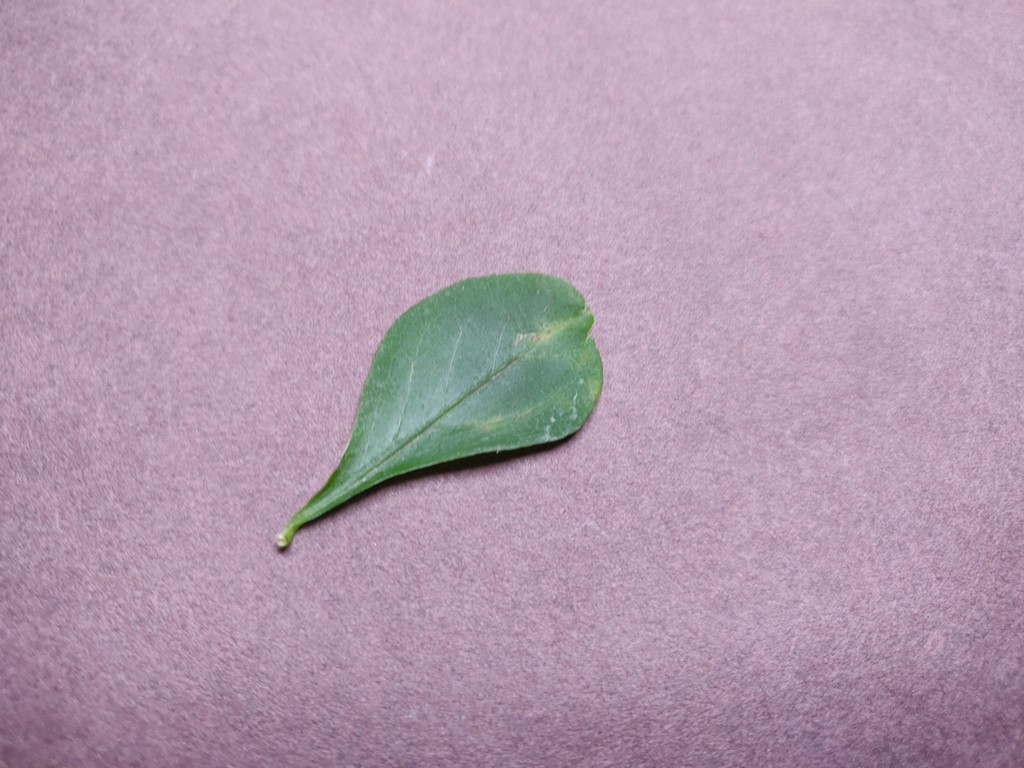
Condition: Unhealthy
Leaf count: single
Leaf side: front